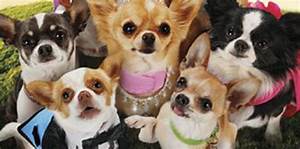
Label: cane